Okavango Dyke Swarm

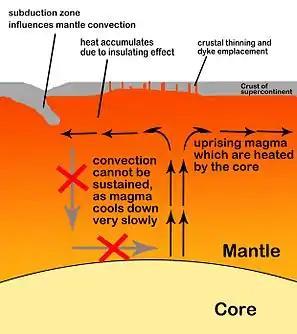

The Okavango dyke swarm acts as a kinematic indicator for the Jurassic evolution of Karoo Large Igneous Province related to the fragmentation of Gondwana supercontinent, as it records the paleo-stress and strain.